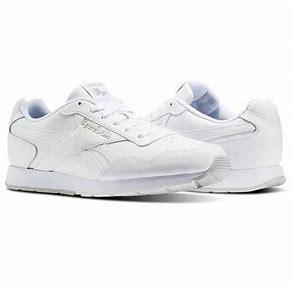
Brand: Reebok
Model: Royal Glide